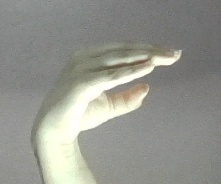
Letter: jeem